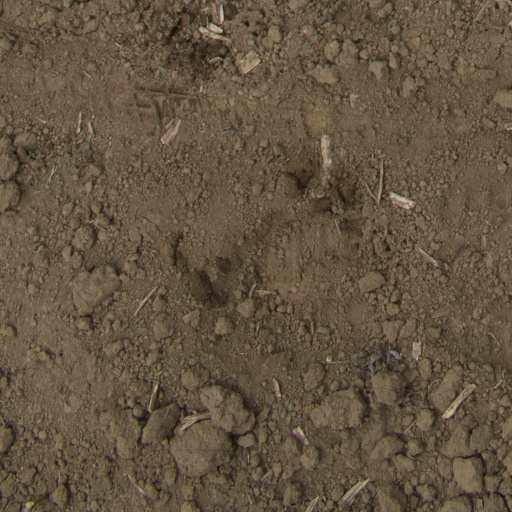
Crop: Jerusalem artichoke